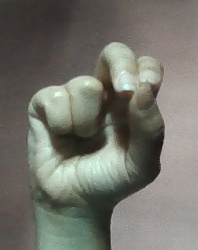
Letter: gaaf